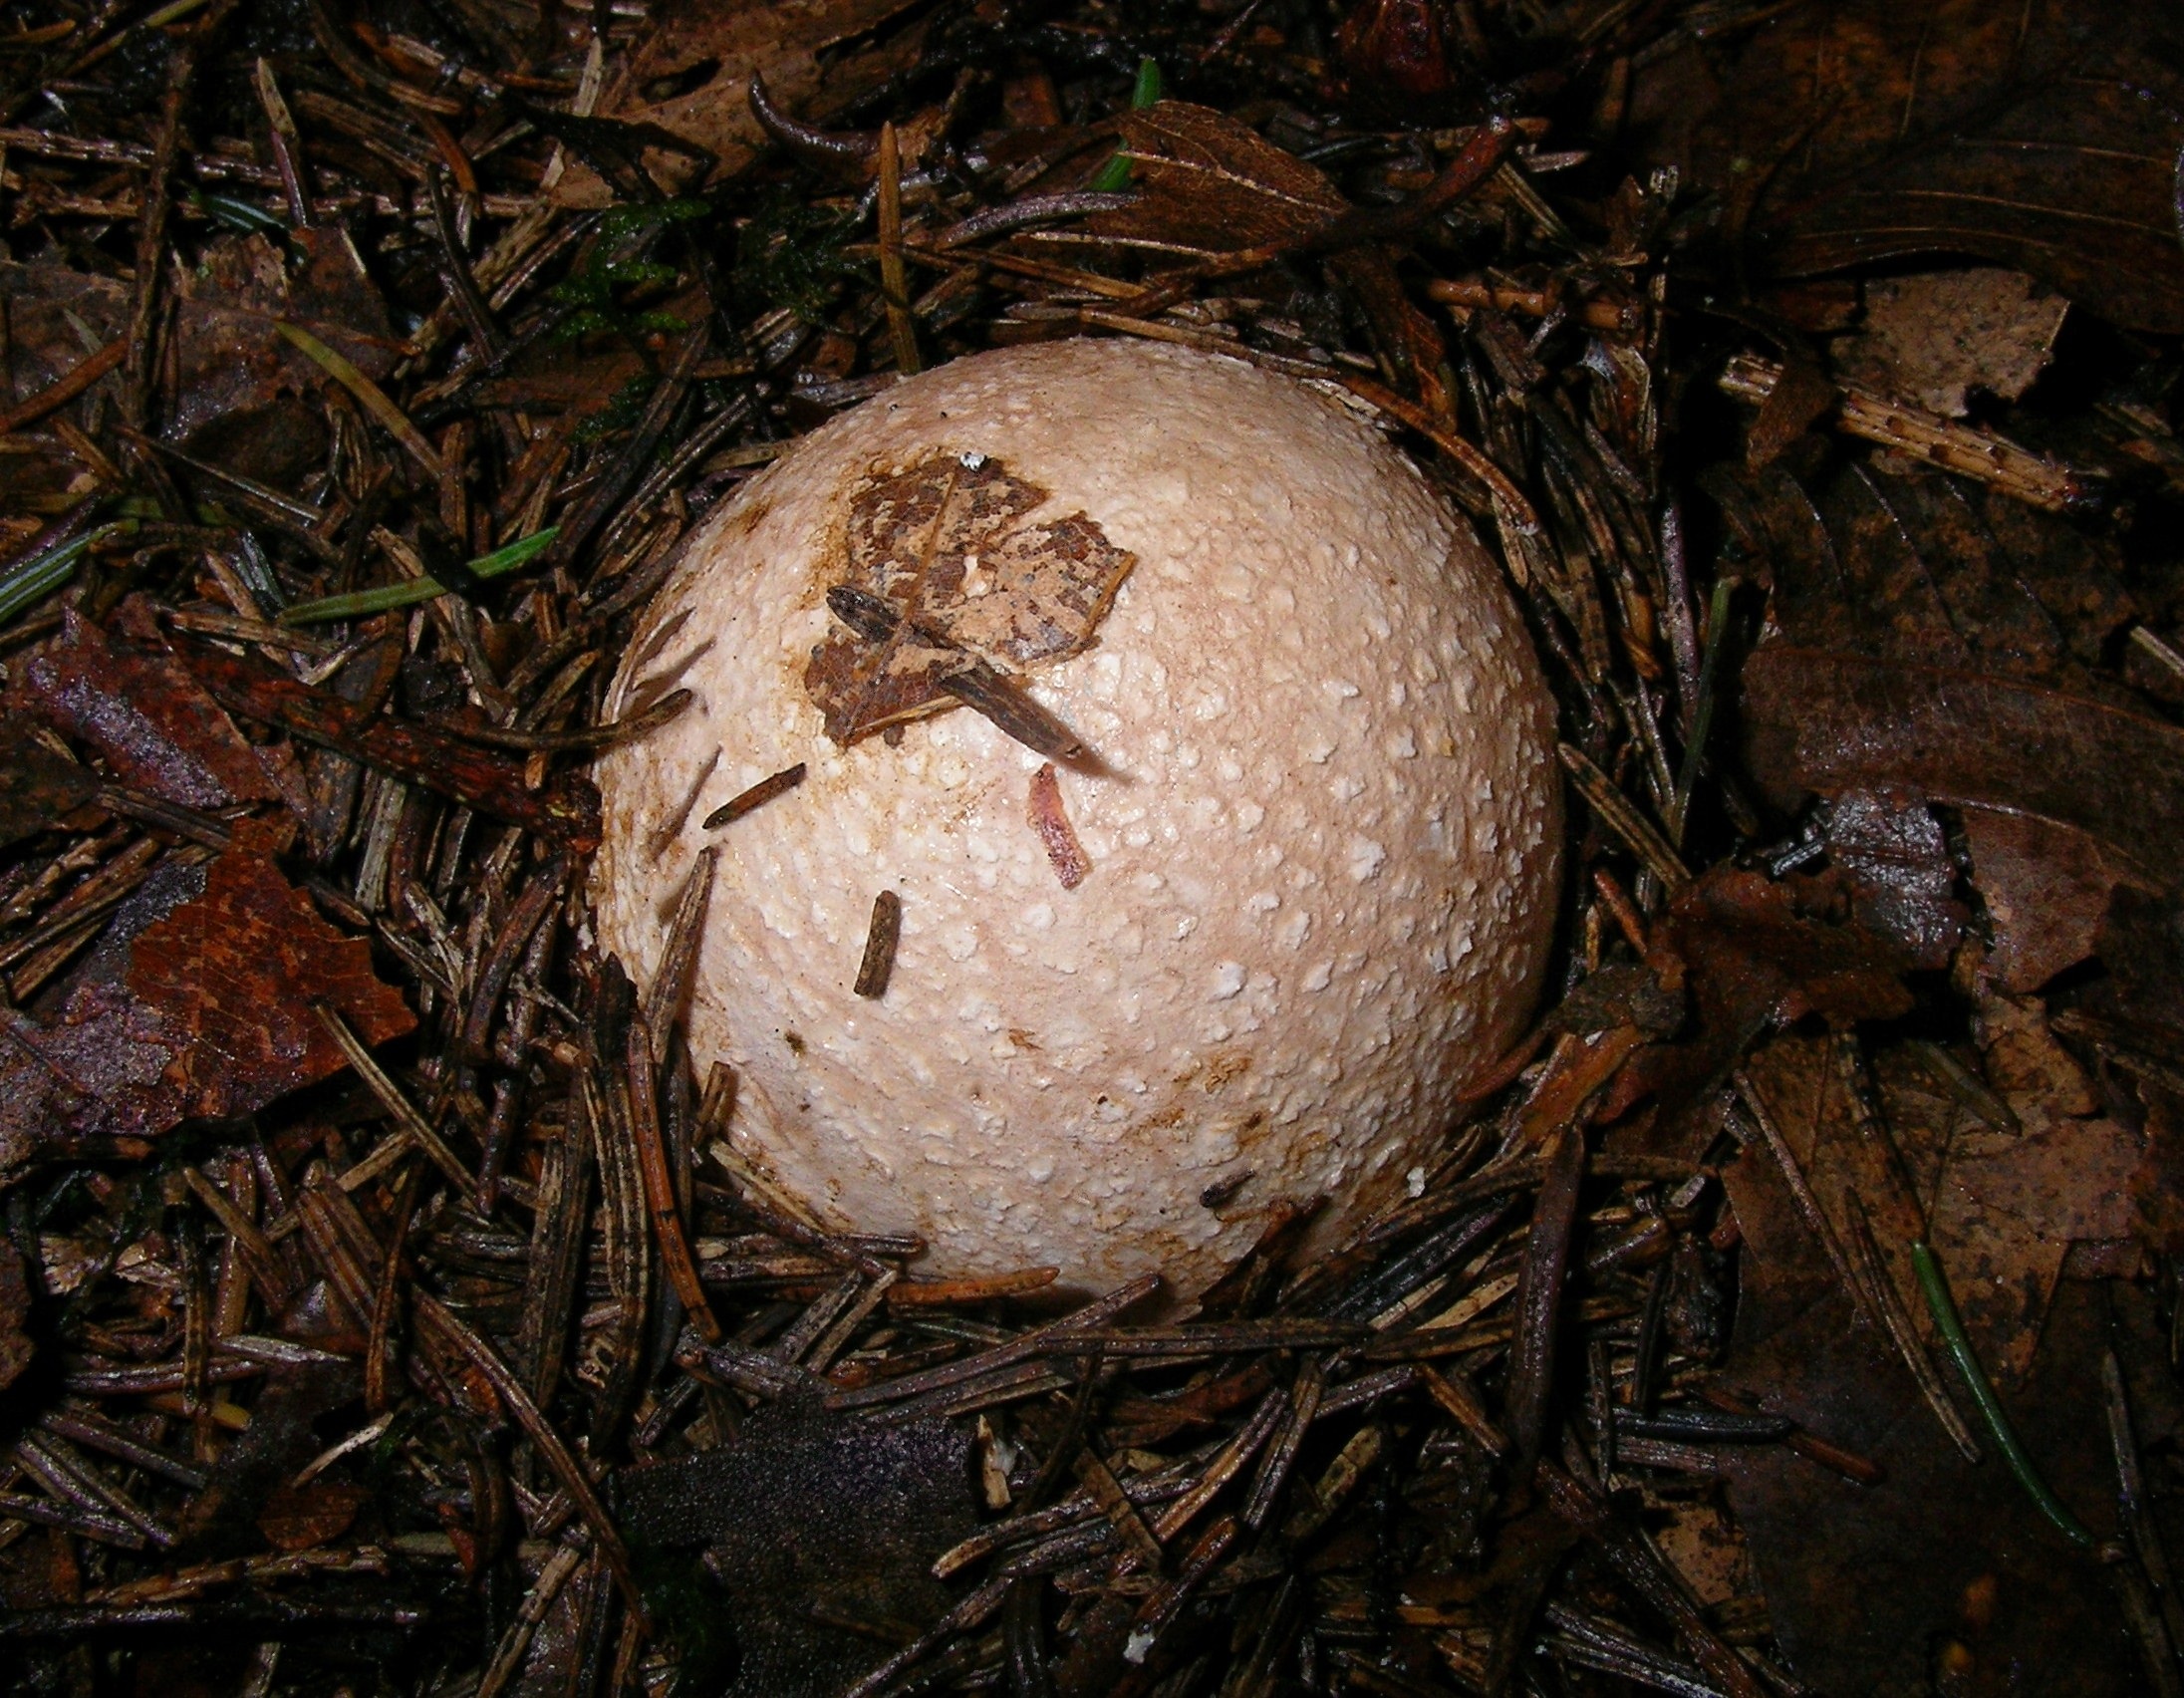
nature, forest, wildlife, young, autumn, mushroom, fauna, fungus, fly agaric, bird nest, growing, woodland, nest, bolete, amanita muscaria, specimen, agaricus, poisonous, fruiting, edible mushroom, agaricomycetes, agaricaceae, penny bun, fly amanita